Kitahara Station

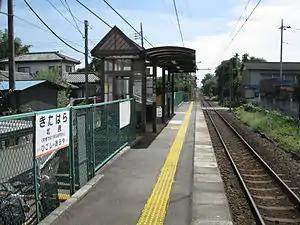
Kitahara Station in September 2010

is a passenger railway station in the city of Maebashi, Gunma Prefecture, Japan, operated by the private railway operator Jōmō Electric Railway Company.